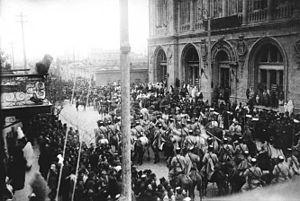
L'armée islamique du Caucase ou armée de l'islam au Caucase est une unité militaire de l'Empire ottoman active pendant la Première Guerre mondiale en Orient.
Le palais d’Ismailiyya est un bâtiment historique qui fait actuellement office de présidium de l'Académie des sciences d'Azerbaïdjan. Il est situé dans la rue Istiglaliyyat à Bakou.
Bakou est la capitale de l'Azerbaïdjan. Elle se trouve dans l'est du pays, sur la rive sud de la péninsule d'Abşeron, au bord de la mer Caspienne. Son histoire débute au Iᵉʳ millénaire avant Jésus-Christ, mais les traces écrites les plus anciennes ne datent que du Vᵉ siècle.